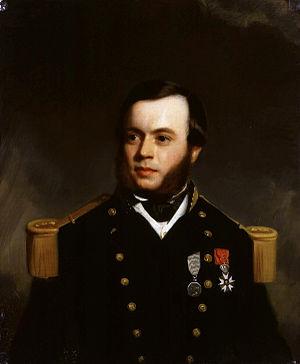
Joseph-René Bellot est un officier de marine et un explorateur français, né le 18 mars 1826 à Paris, et mort le 18 août 1853 près de l'île Devon, dans l'archipel arctique canadien, aujourd'hui dans le Nunavut.